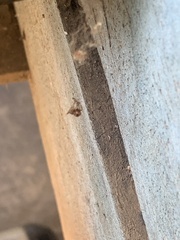
Species: Parasteatoda_tepidariorum